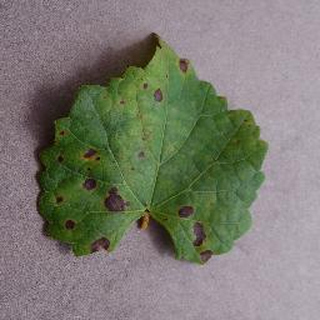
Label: grape_black_rot